Rothenthurm railway station

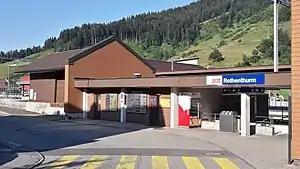
The station in 2018

Rothenthurm railway station is a railway station in Rothenthurm, in the Swiss canton of Schwyz. It is an intermediate stop on the standard gauge Pfäffikon–Arth-Goldau line of Südostbahn.